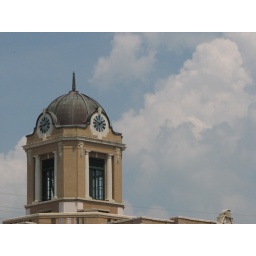
Taken AUG 30, 2008 in Gainesville, TX . Cooke County Courthouse tower &amp;amp; clock